Canadian National Railway

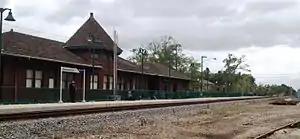
Properties of the CN in the United States serve, in many instances, as routes for Amtrak. Pictured is the Amtrak station in Hammond, Louisiana, refurbished with a modern passenger platform. This segment of the CN was built in 1854 to form part of the New Orleans, Jackson and Great Northern railway, which later became part of Illinois Central.

In 1999, CN and BNSF Railway, the second largest rail system in the U.S., announced their intent to merge, forming a new corporate entity "North American Railways", headquartered in Montreal to conform to the "CN Commercialization Act" of 1995. The merger announcement by CN's Paul Tellier and BNSF's Robert Krebs was greeted with skepticism by the U.S. government's Surface Transportation Board (STB), and protested by other major North American rail companies, namely CPR and Union Pacific Railroad (UP). Rail customers also denounced the proposed merger, following the confusion and poor service sustained in southeastern Texas in 1998 following UP's purchase of Southern Pacific Railroad two years earlier. In response to the rail industry, shippers, and political pressure, the STB placed a 15-month moratorium on all rail-industry mergers, effectively scuttling CN-BNSF plans. Both companies dropped their merger applications and have never refiled.